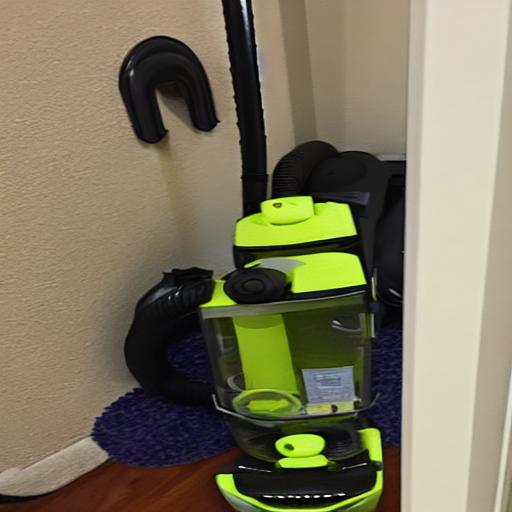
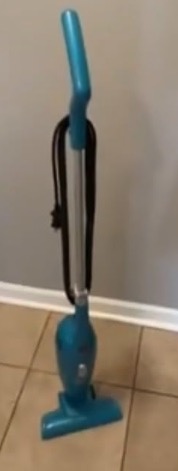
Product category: items_vacuum
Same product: no